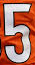
Number: 5